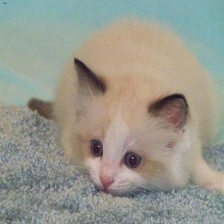
Species: cat
Breed: Ragdoll